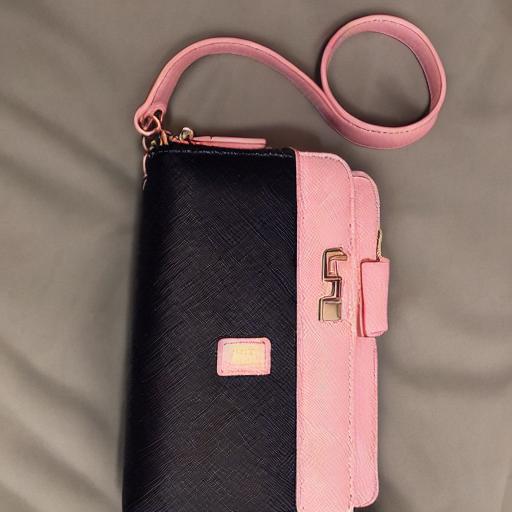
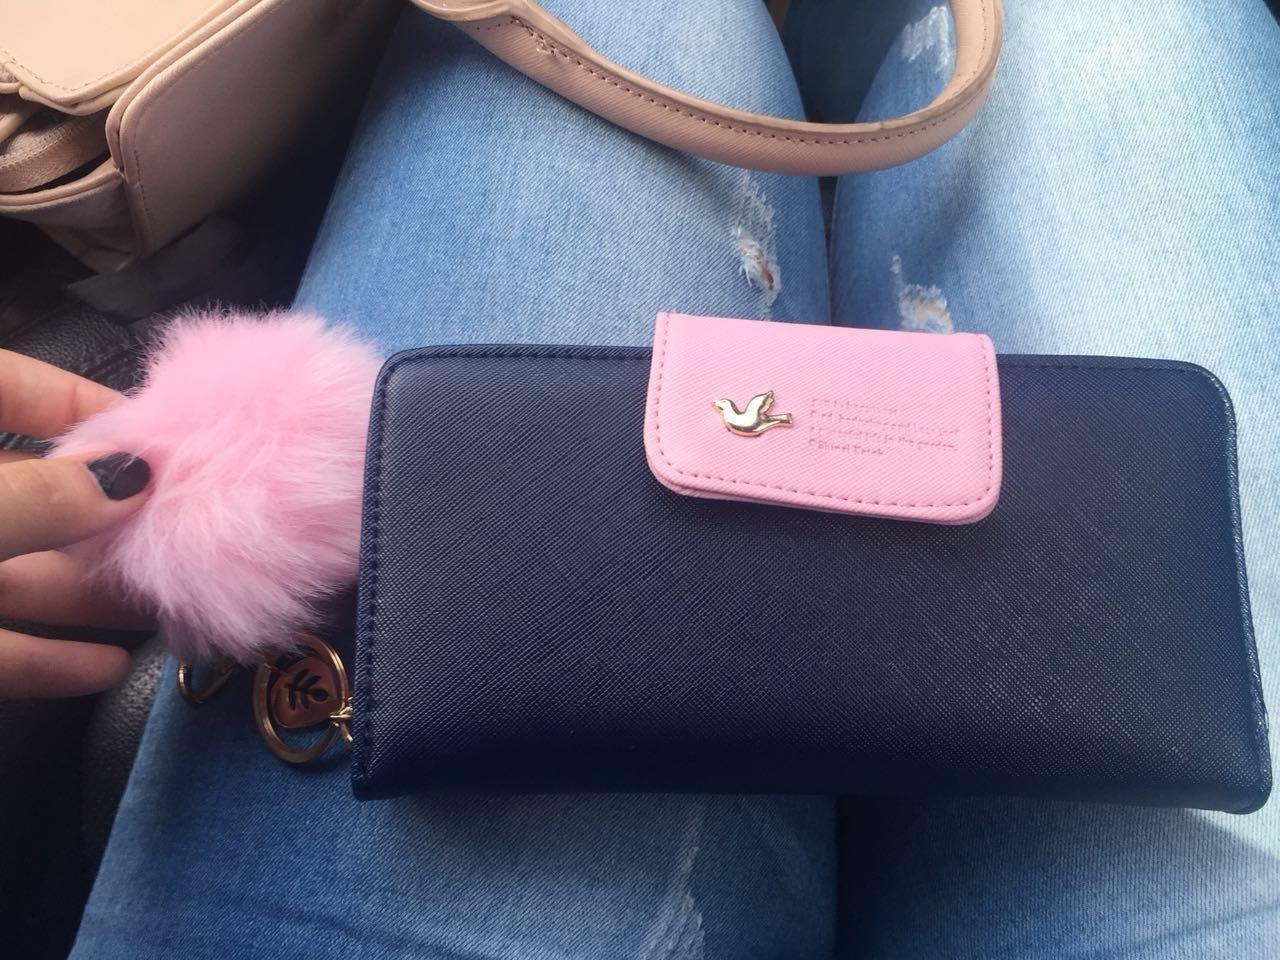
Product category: accessories_handbag
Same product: no